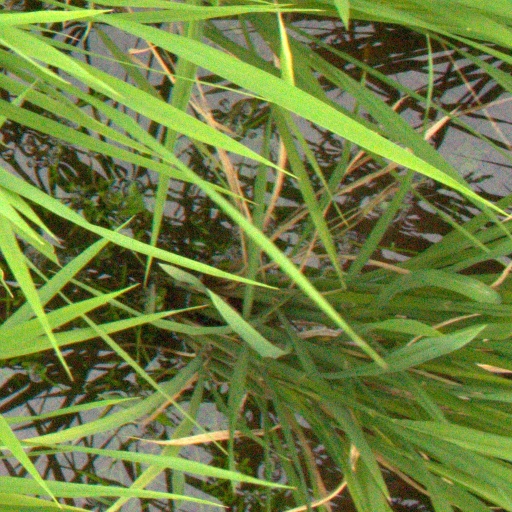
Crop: rice